Postage stamps and postal history of Finland

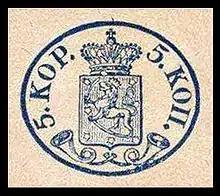
5 kopecks, 1856

In the war of 1808–1809, Russian troops conquered Finland. Finland had been a part of Sweden and was annexed to the Russian empire at the Peace Treaty of Hamina on 17 September 1809. Finland became an autonomous Grand Duchy of the Russian Empire. The Russian Tsar Alexander I (1801–1825) promised that Finland could uphold the existing religion, the basic laws and privileges of the social order.